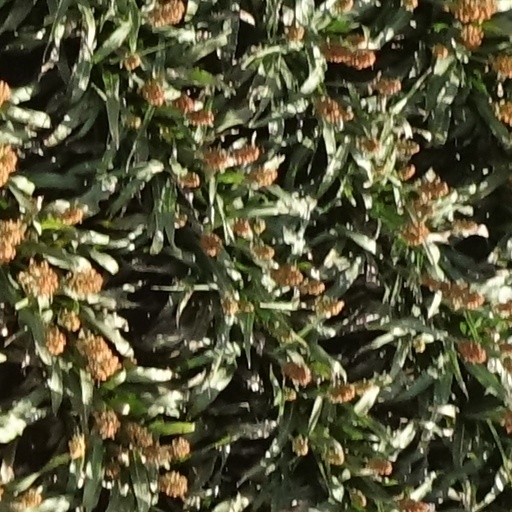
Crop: sorghum